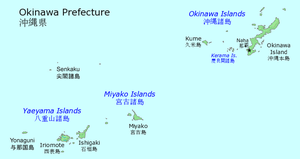
Cet article présente l'histoire des îles Ryūkyū, archipel situé au sud-ouest des quatre principales îles du Japon.
L'archipel Sakishima, ou îles Sakishima, est un groupe d'îles de la mer de Chine orientale situé au sud-ouest du Japon, faisant partie de l'archipel Ryūkyū et donc de la préfecture d'Okinawa. Les îles Yonaguni-jima et Hateruma-jima sont frontalières de la mer des Philippines par leur pointe ouest.
Okinawa est une préfecture du Japon, administrant l'archipel Ryūkyū.
L'archipel des Ryūkyū, ou îles Ryūkyū, constitue un archipel japonais de la mer de Chine orientale, situé entre l'archipel de Satsunan au nord et Taïwan au sud. Jusqu'au début du XXᵉ siècle, les orthographes « îles Luchu » ou « îles Riou Kiou » étaient également usitées. La principale île est Okinawa Hontō. Avec l'archipel Satsunan, l'archipel des Ryūkyū fait partie de l'archipel Nansei, formé le long de la plaque d'Okinawa, entre la fosse des Ryūkyū et la fosse d'Okinawa. La façade méridionale de certaines îles est bordée par la mer des Philippines.